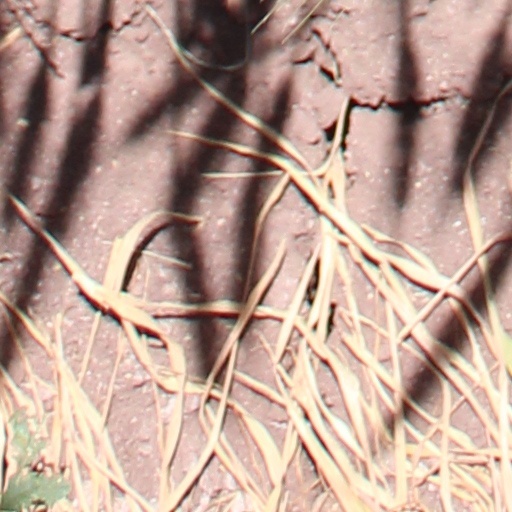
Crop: wheat